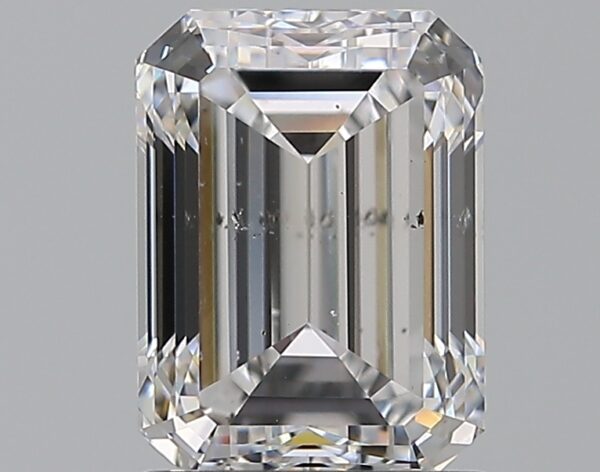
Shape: emerald
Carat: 1.5
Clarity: SI1
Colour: D
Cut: EX
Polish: VG
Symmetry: VG
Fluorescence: M
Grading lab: GIA
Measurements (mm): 7.35 x 5.42 x 3.74